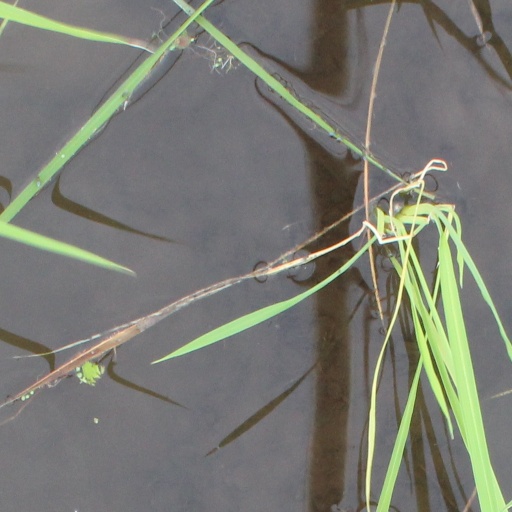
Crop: rice